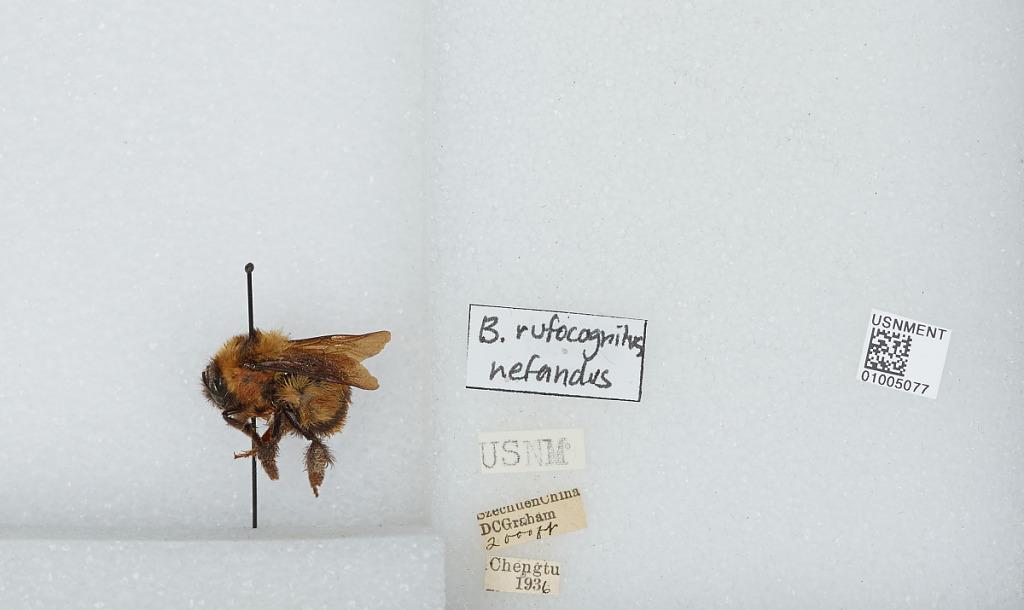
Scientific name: Bombus (Alpigenobombus) breviceps Smith
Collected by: D. Graham
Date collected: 1936--
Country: China
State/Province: Sichuan
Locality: Chengdu
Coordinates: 30.6586, 104.065
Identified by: Milliron